Dixon, California

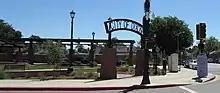
Dixon Arch in downtown along California State Route 113

The 2010 United States Census reported that Dixon had a population of 18,351. The population density was . The racial makeup of Dixon was 13,023 (71.0%) White, 562 (3.1%) African American, 184 (1.0%) Native American, 671 (3.7%) Asian, 58 (0.3%) Pacific Islander, 2,838 (15.5%) from other races, and 1,015 (5.5%) from two or more races. Hispanic or Latino of any race were 7,426 persons (40.5%).